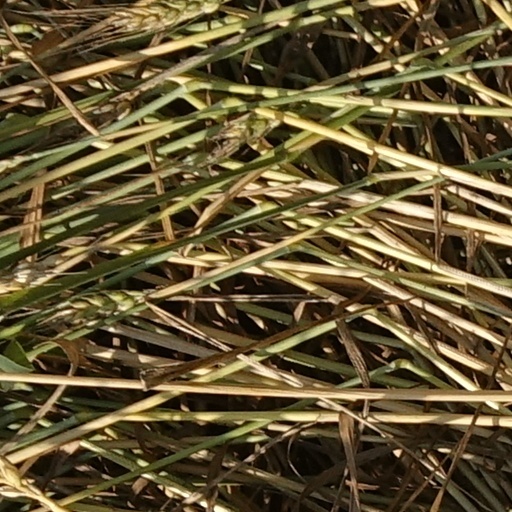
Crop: wheat